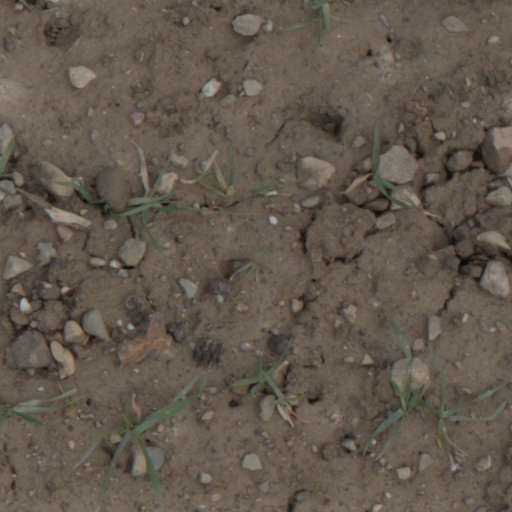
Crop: wheat